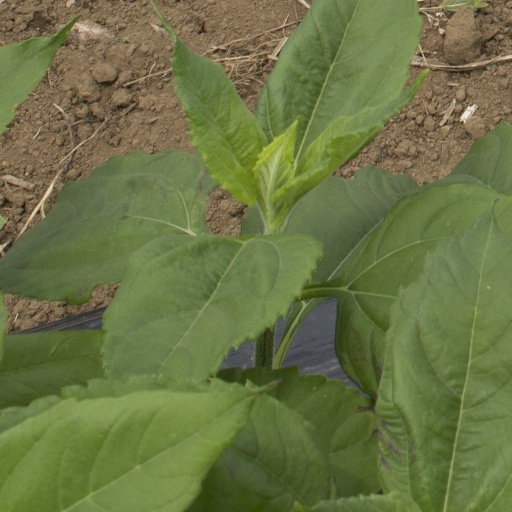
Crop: Jerusalem artichoke